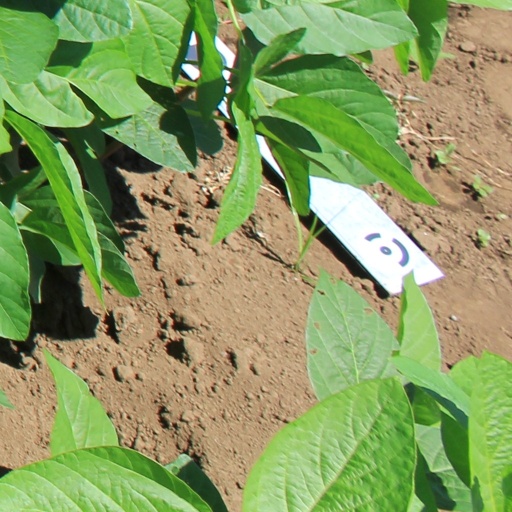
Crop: soybean